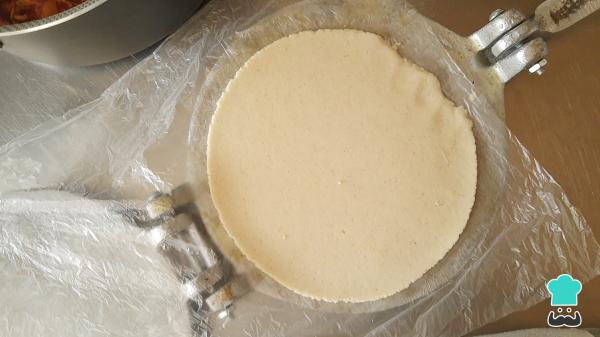
Ahora es momento de armar los molotes, primero toma una porción de masa con la ayuda de una prensa para tortillas o manualmente presiona como si fueras hacer una tortilla, más o menos debe tener unos 10 cm de diámetro.